Möhlin

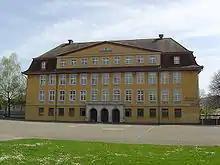
Primary School of Möhlin

In Möhlin about 72.6% of the population (between age 25 and 64) have completed either non-mandatory upper secondary education or additional higher education (either university or a "Fachhochschule"). Of the school age population, there are 750 students attending primary school, there are 244 students attending secondary school, there are 348 students attending tertiary or university level schooling in the municipality.